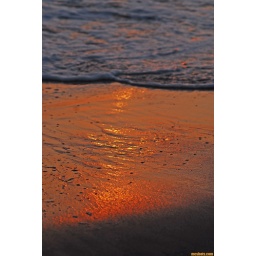
sunset reflections in the wet sand and water